Battle of Doiran (1917)

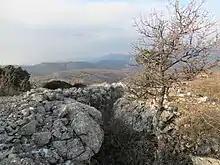
Remains of Bulgarian trenches in Star Dojran, North Macedonia.

In 1917 the Bulgarian defensive positions and fortifications were further improved. It included two prime positions with two rows of continuous trenches 1.5 – 2 metres deep, 200 to 1000 m apart and linked with passages for communication. In front of these positions was a two-line system of wire entanglements. Between the rows of trench watchpoints, shelters, machine-gun nests and sunken batteries were constructed. Behind these defences were concrete galleries, artillery encampments, and ammunition platforms. There were smaller fortifications in front of the primary position, with a partly constructed secondary position 2 – 5 km to its rear.